Jonathan Cain

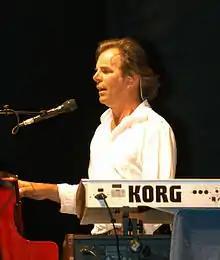
Cain performing in 2007

He has received two BMI songwriter awards, both for songs co-written with Steve Perry, "Open Arms" and "Who's Crying Now". The Journey song, "When You Love a Woman", which he co-wrote with Perry and Schon, was nominated for a Grammy Award in 1997.